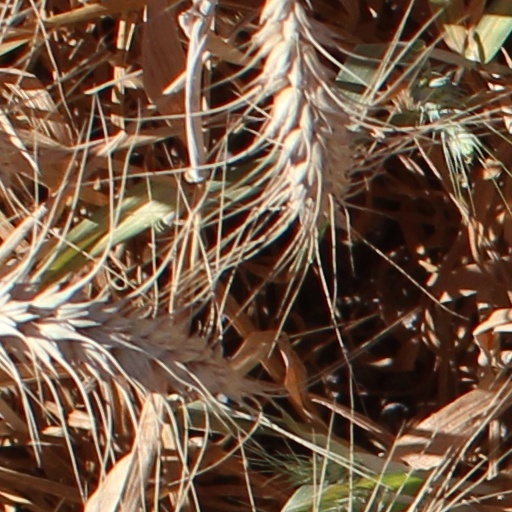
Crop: wheat